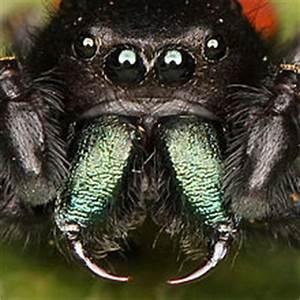
spider